2015 AFC Cup final

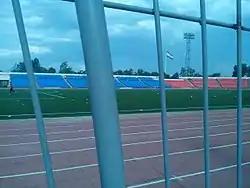
Pamir Stadium

The Pamir Stadium is a multi-use stadium in Dushanbe, Tajikistan. It is the home stadium of Istiklol and holds 24,000 spectators.